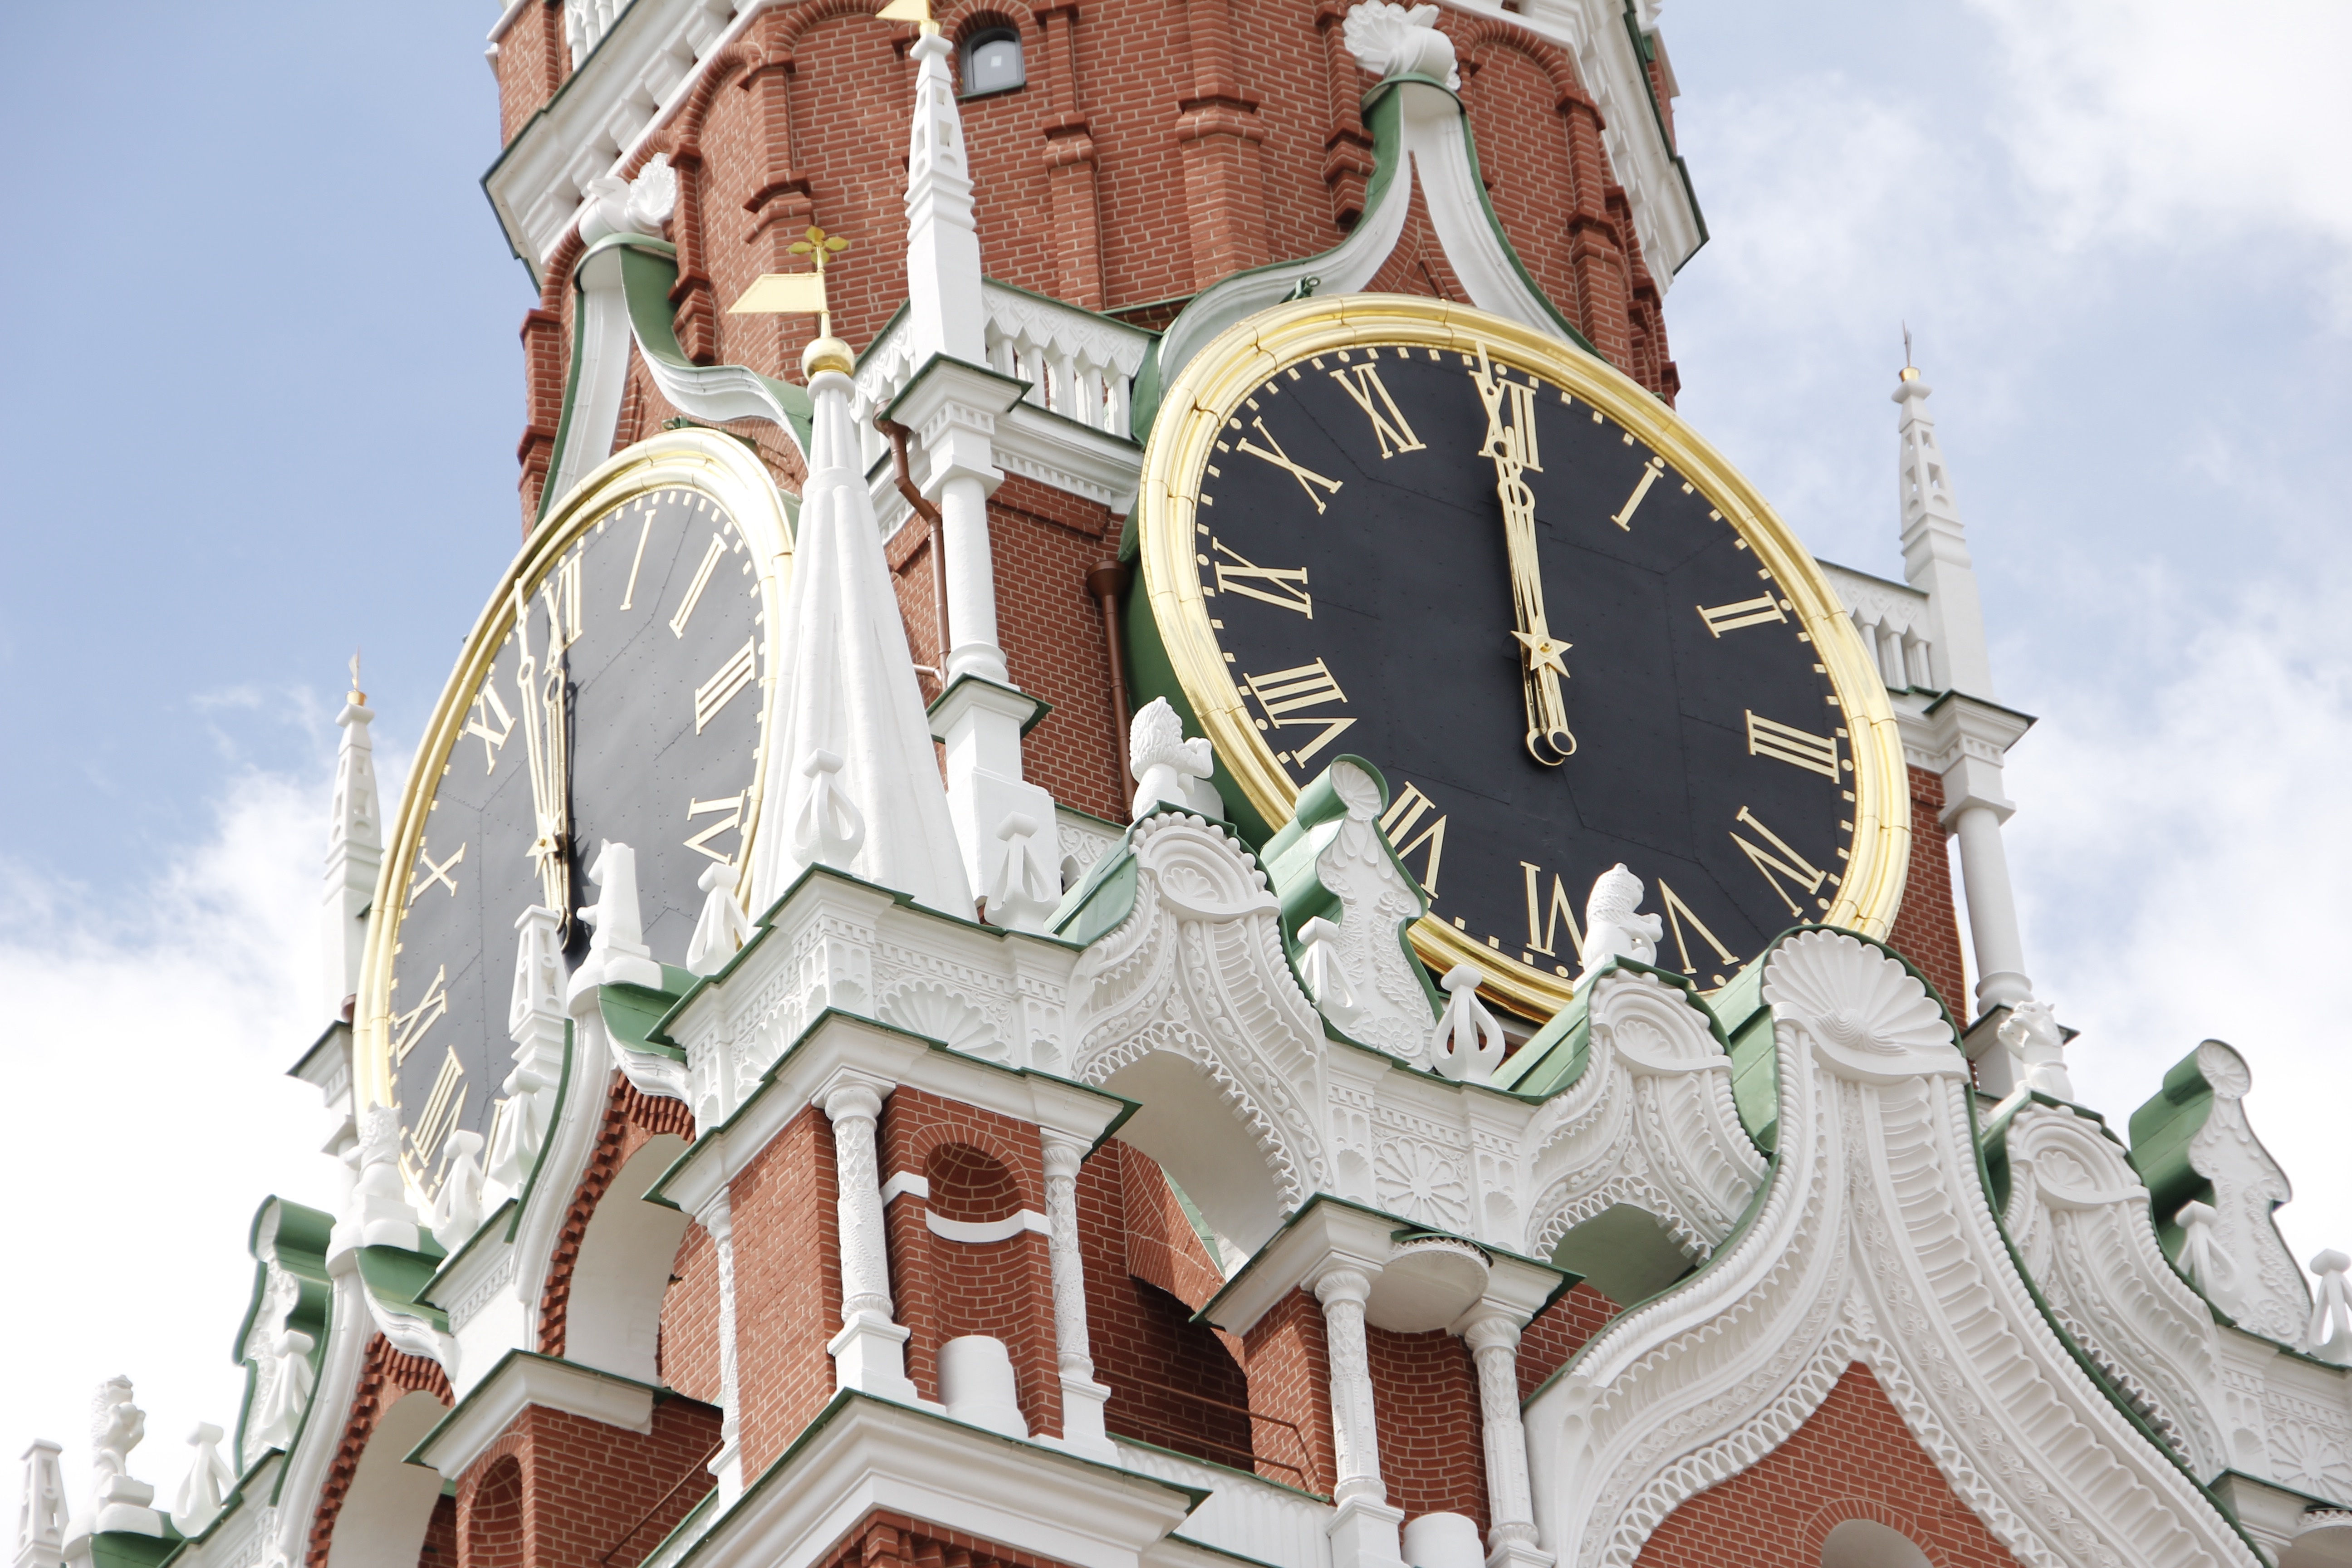
clock, monument, amusement park, tower, park, landmark, tourism, bell tower, old town, capital, moscow, russia, historically, east, red square, soviet union